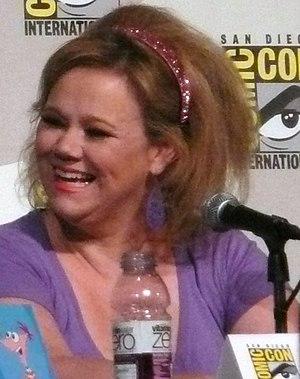
Caroline Rhea est une actrice et scénariste québécoise, née le 13 avril 1964 à Montréal.